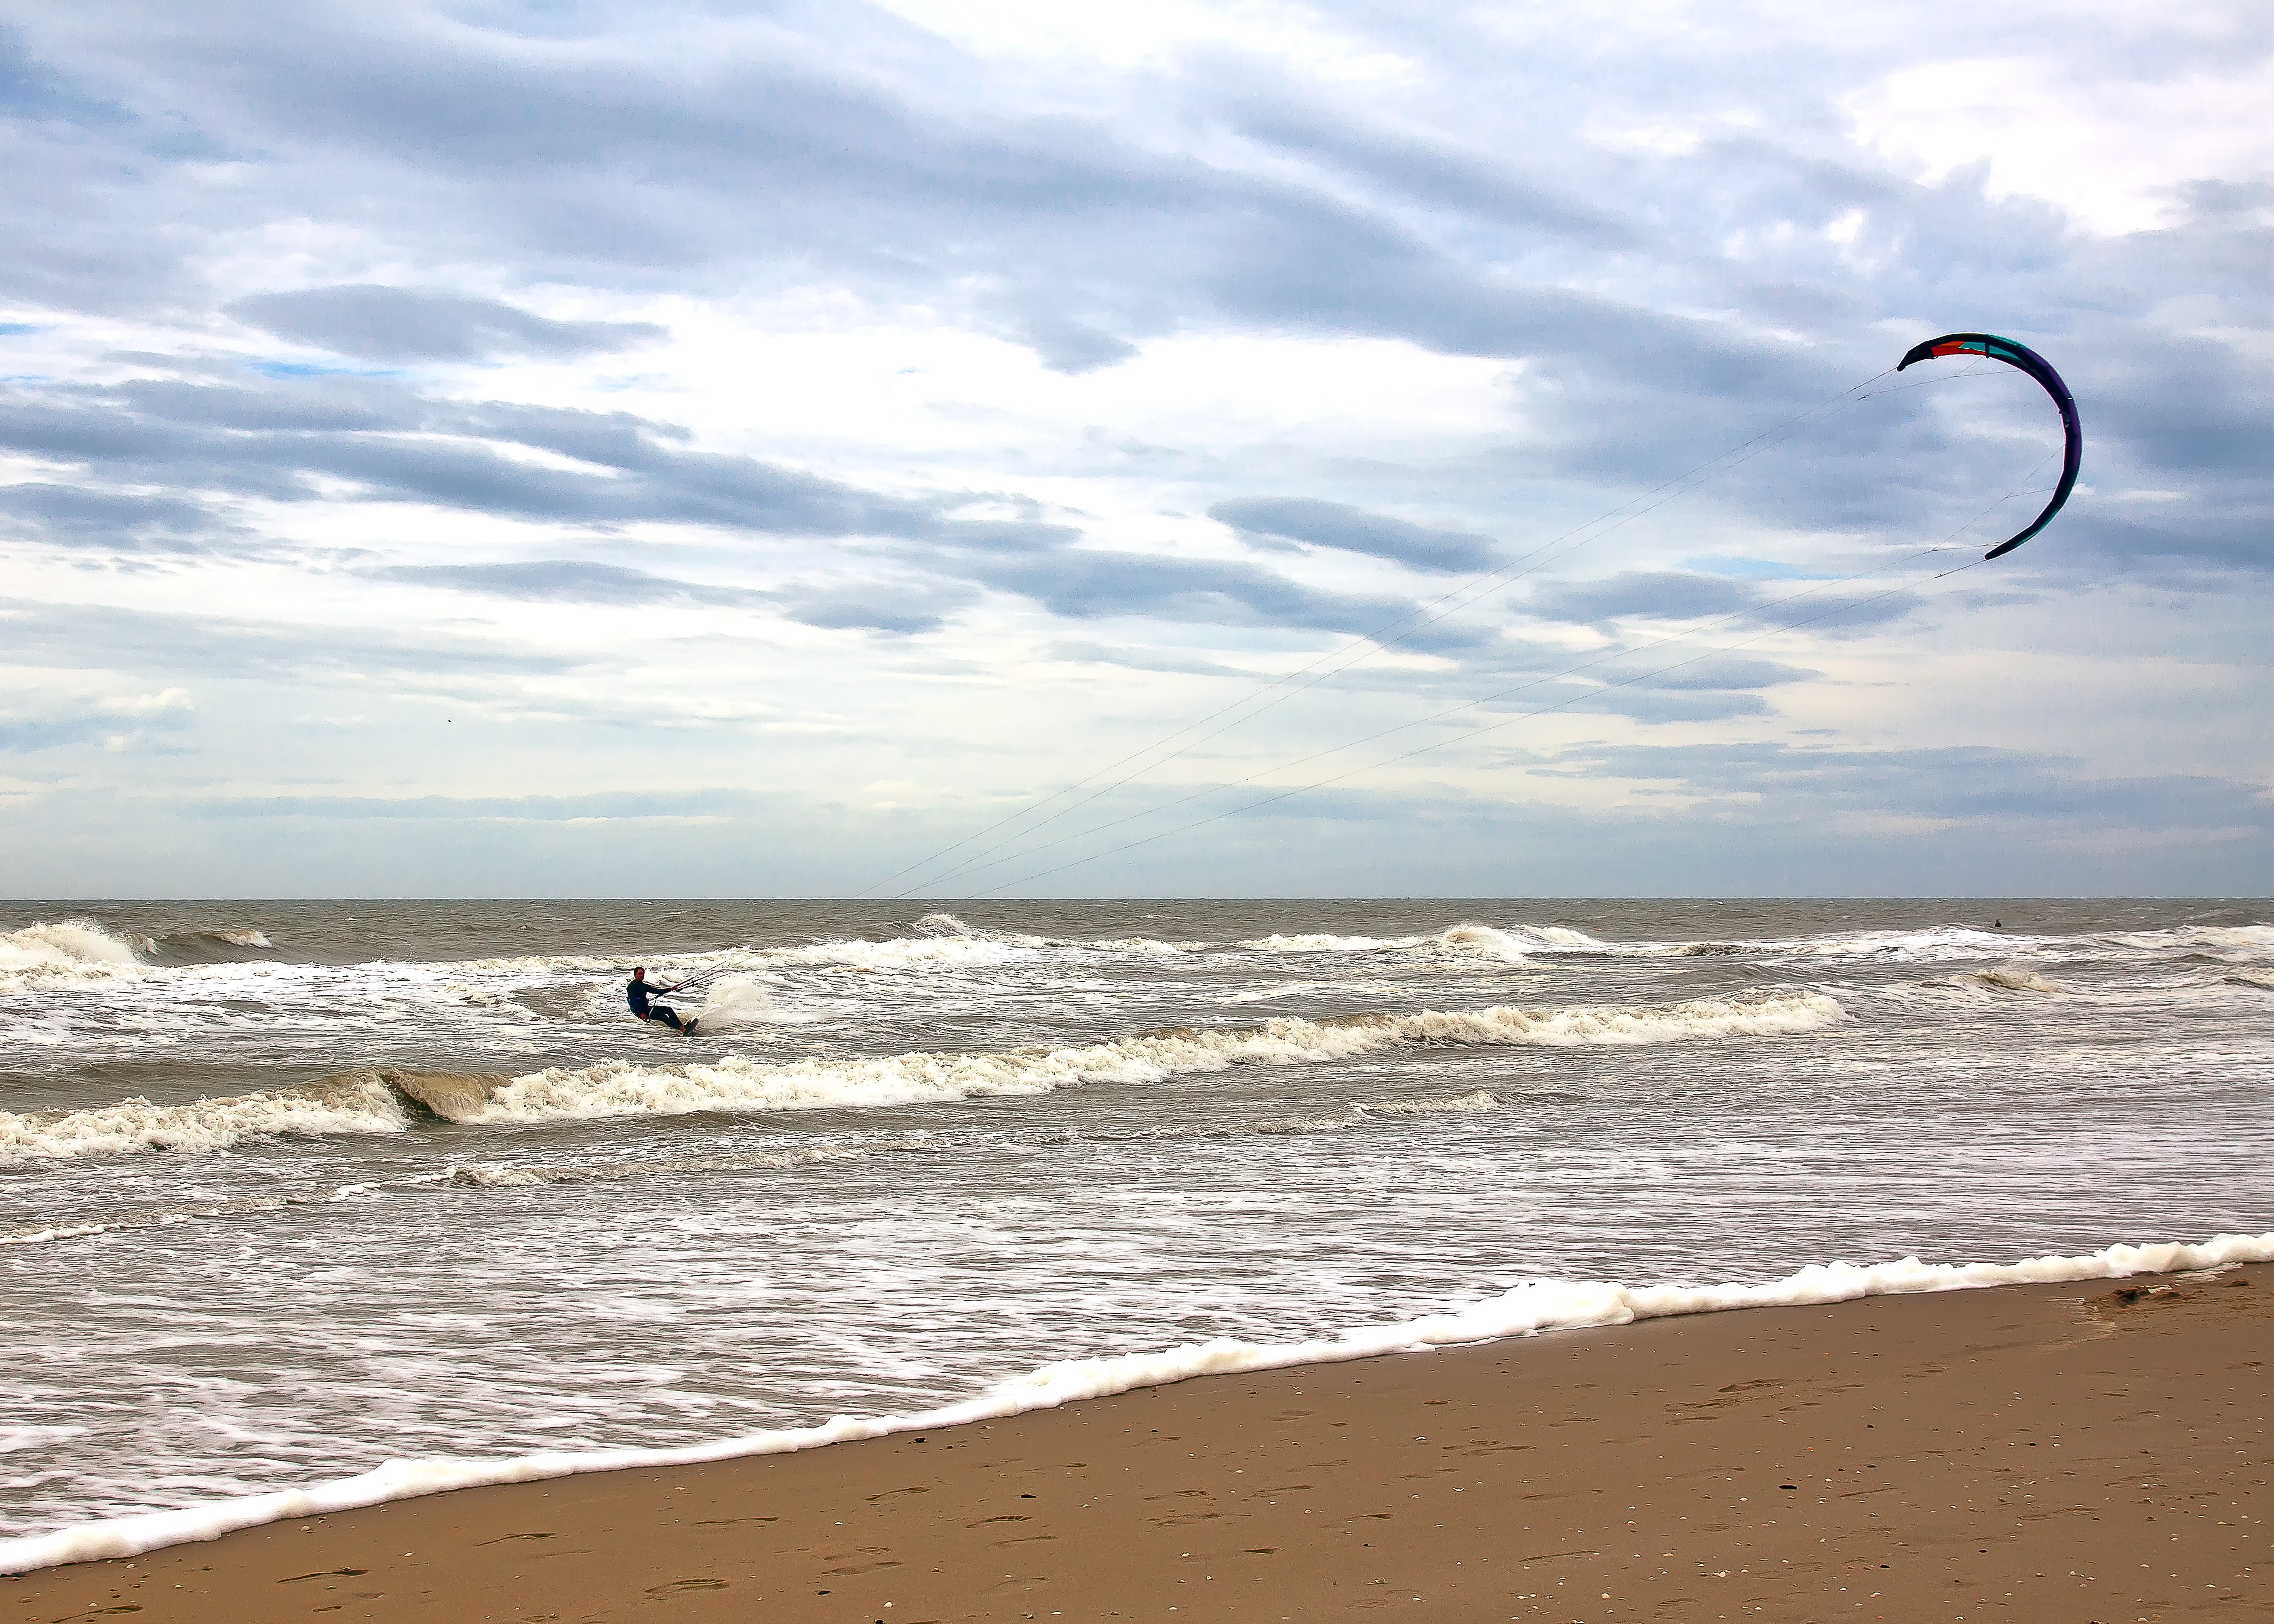
beach, sea, coast, water, sand, ocean, sky, sunset, sport, shore, wave, wind, summer, surf, surfing, surfboard, toy, body of water, dunes, clouds, sports, kitesurfing, north sea, water sports, afterglow, dragons, kitesurfer, water sport, coastal protection, windsports, wind wave, boardsport, surfing equipment and supplies, kite sports, surface water sports